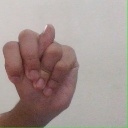
अक्षर: न